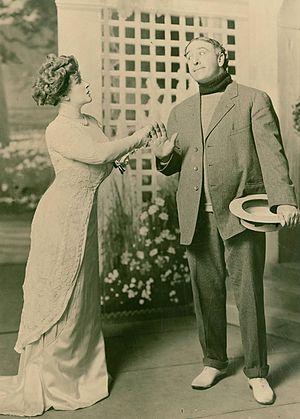
Frank Sheridan est un acteur américain, né le 11 juin 1869 à Boston, mort le 24 novembre 1943 à Los Angeles.